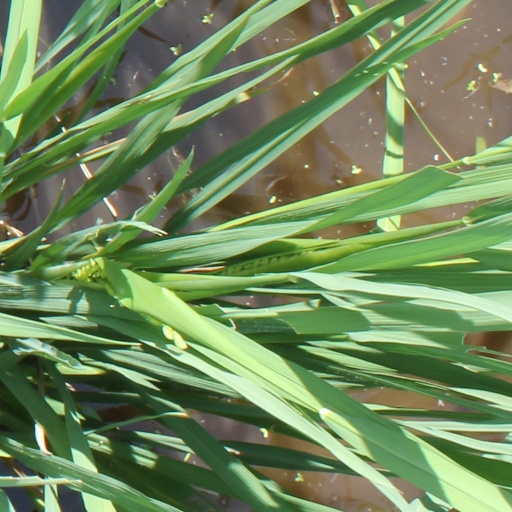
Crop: rice